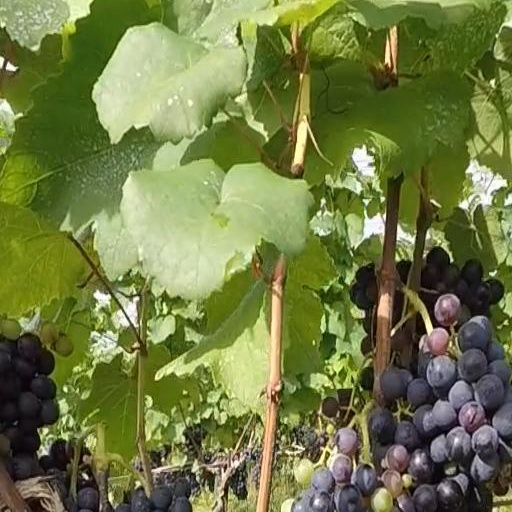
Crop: grape